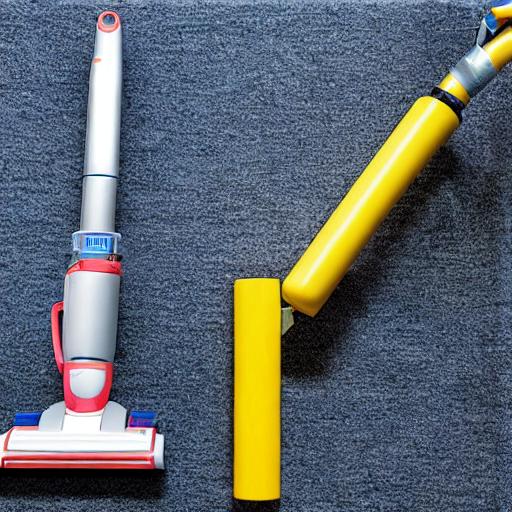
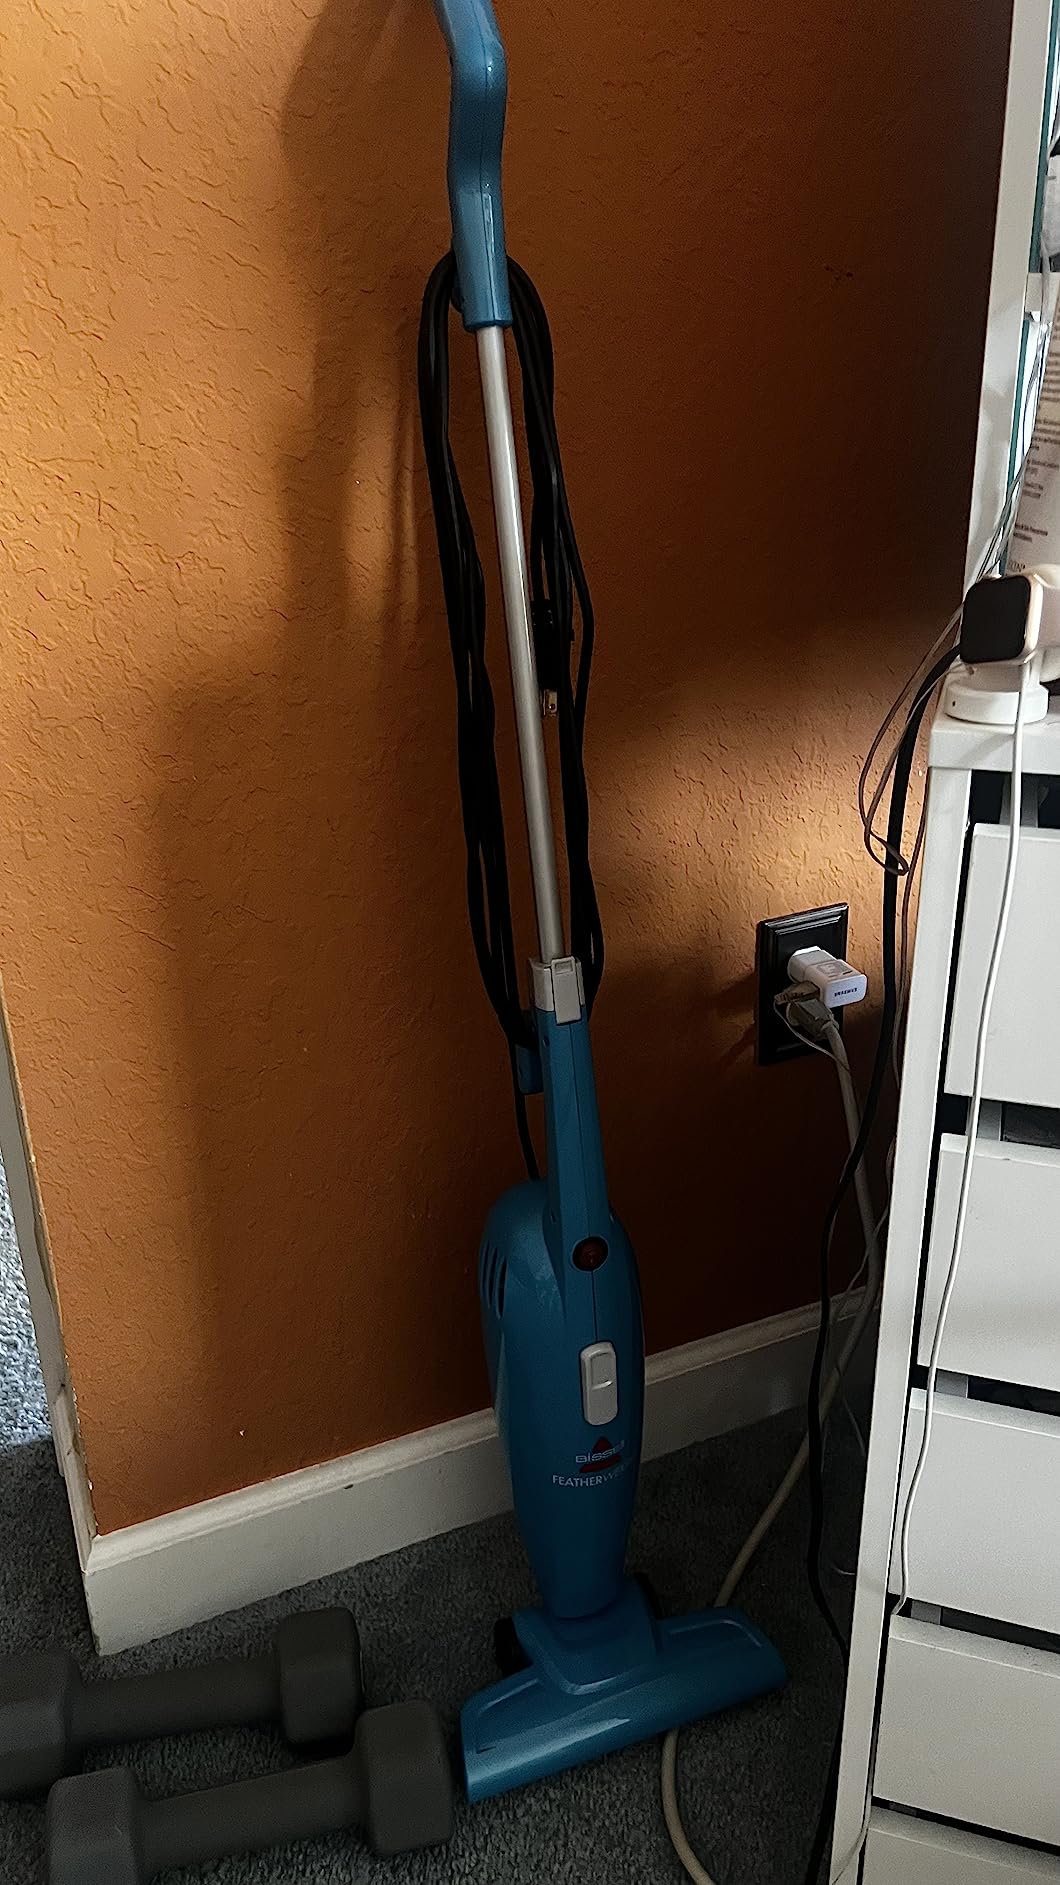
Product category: items_vacuum
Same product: no